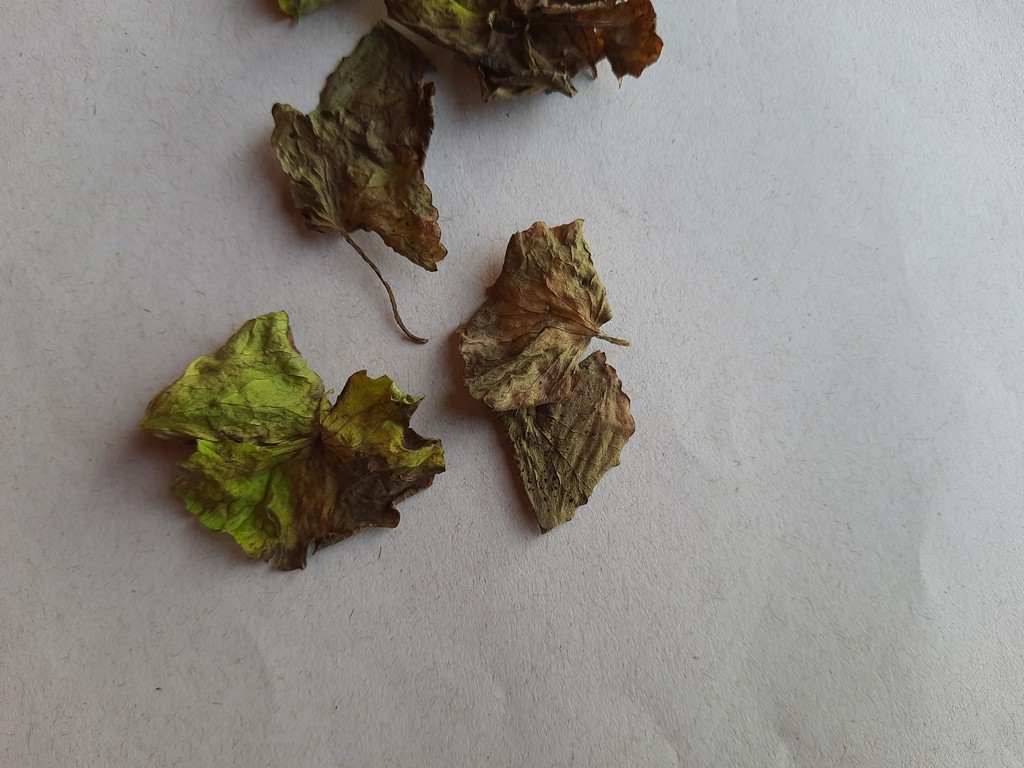
Label: Dried